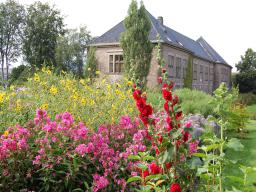
Label: Background_without_leaves